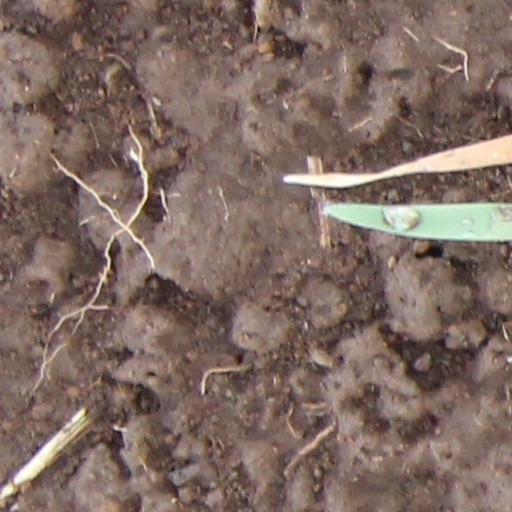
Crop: wheat